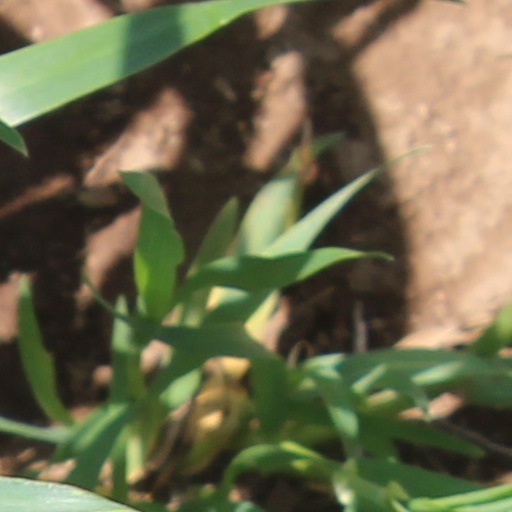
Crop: wheat